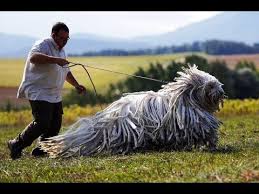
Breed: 318-n000115-komondor